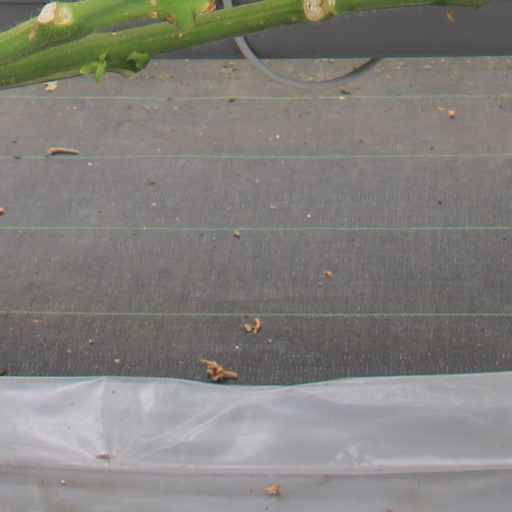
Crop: tomato